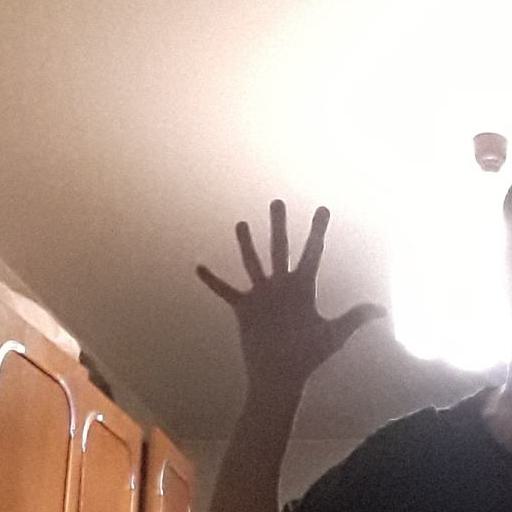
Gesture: palm